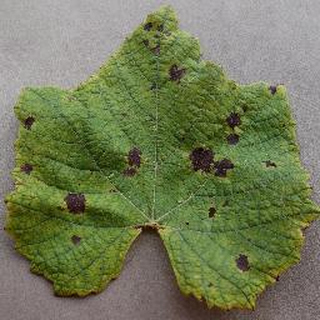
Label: grape_leaf_blight